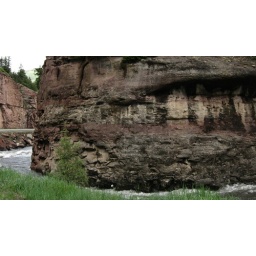
just around the river bed